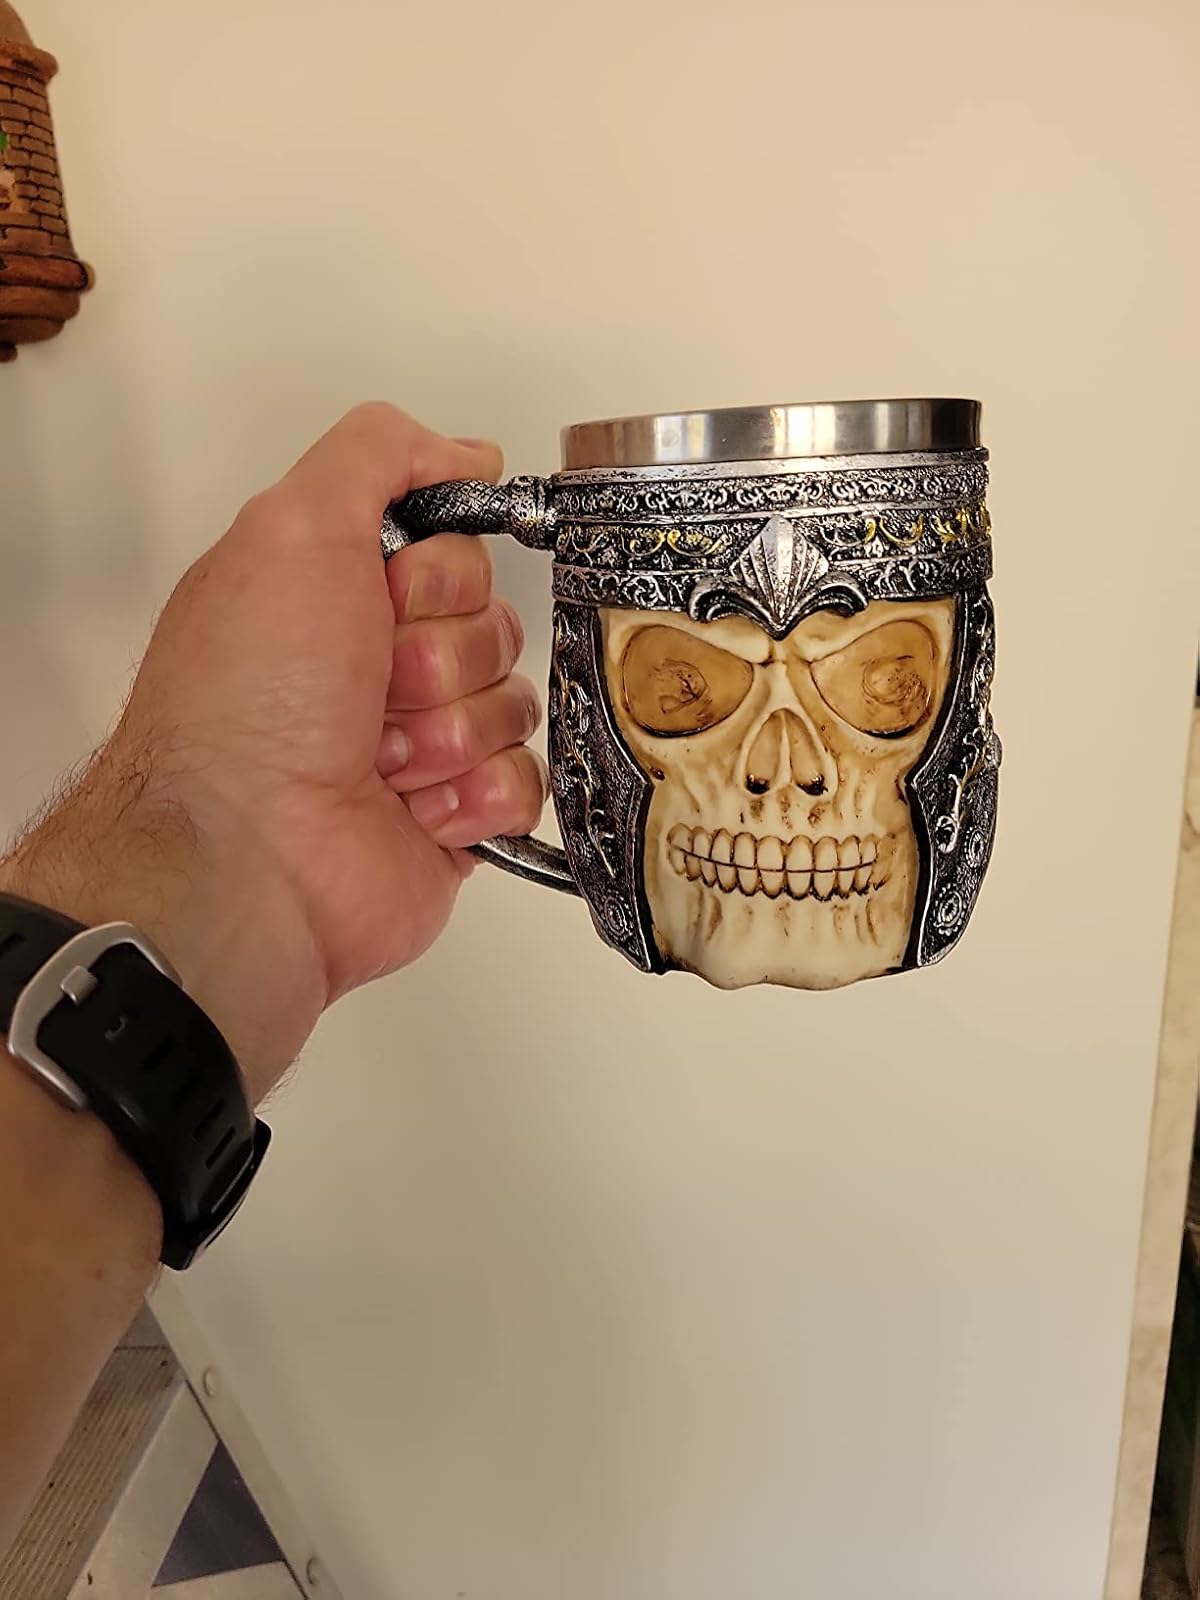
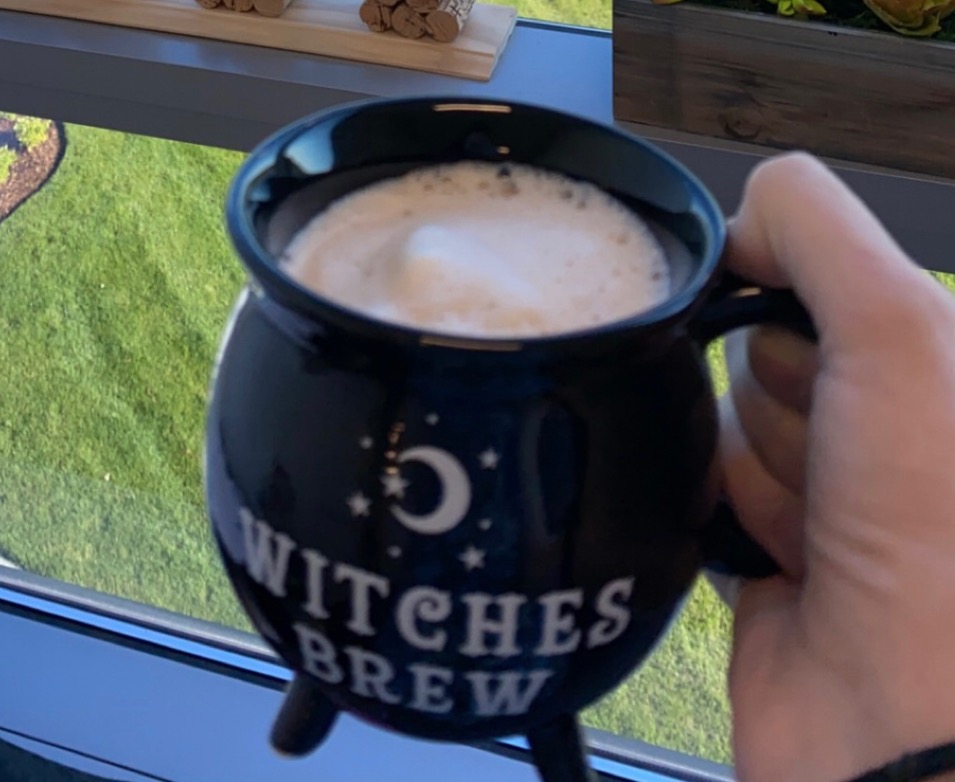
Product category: items_mug
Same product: no